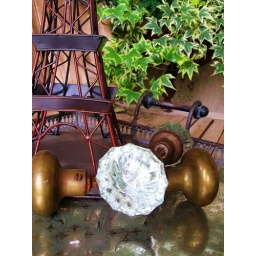
I grew up in a house with glass door knobs:)